Holliston, Massachusetts

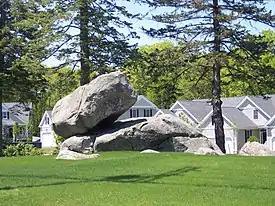
Holliston Balancing Rock

At the time of the earliest European settlements, where Holliston exists now was part of the territory of the Awassamog family of Natick (the first Nipmuc praying town), who also held authority over land near Waushakum Pond at Framingham and land near Annamasset at Mendon. In 1701, a large tract of land that included the west half of Holliston, eastern Milford and parts of Hopkinton and Ashland was given to the local Nipmucs in a land exchange with Sherborn. Their ownership of the tract was brief, as settlers purchased tracts of land there until all traces of Nipmuc presence disappeared.